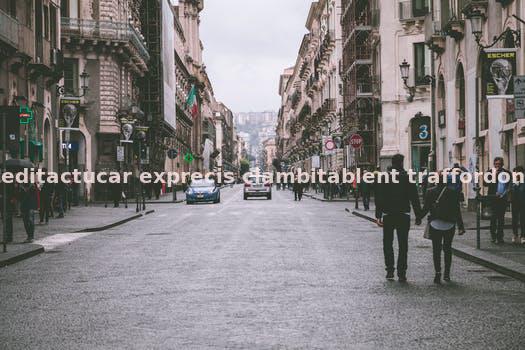
Label: Watermark